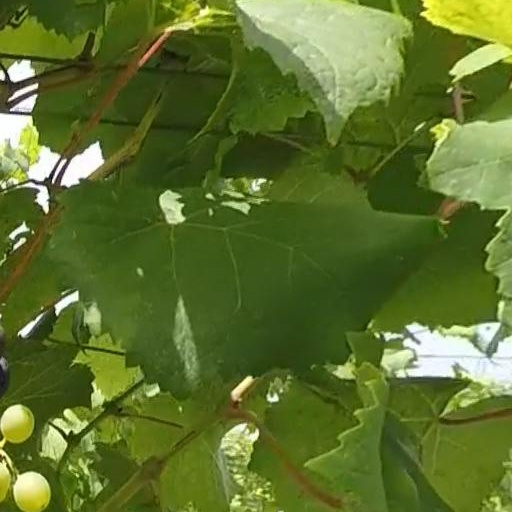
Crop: grape